The Lords of Destiny

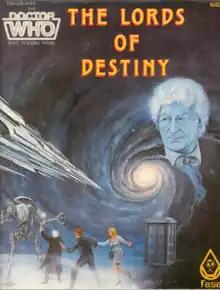
Cover art by William H. Keith Jr., featuring an image of The Third Doctor

The Lords of Destiny is an adventure published by FASA in 1985 for "The Doctor Who Role Playing Game".